Celia Wray

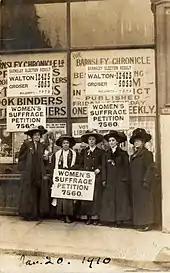
Alice Laura Embleton, Miss O Royston, Celia Wray, Miss M Fielden and Miss E Ford protesting outside the offices of the "Barnsley Chronicle" on 20 January 1910

Celia Wray (30 May 1872 – 30 November 1954) was an English suffragette and an architect.